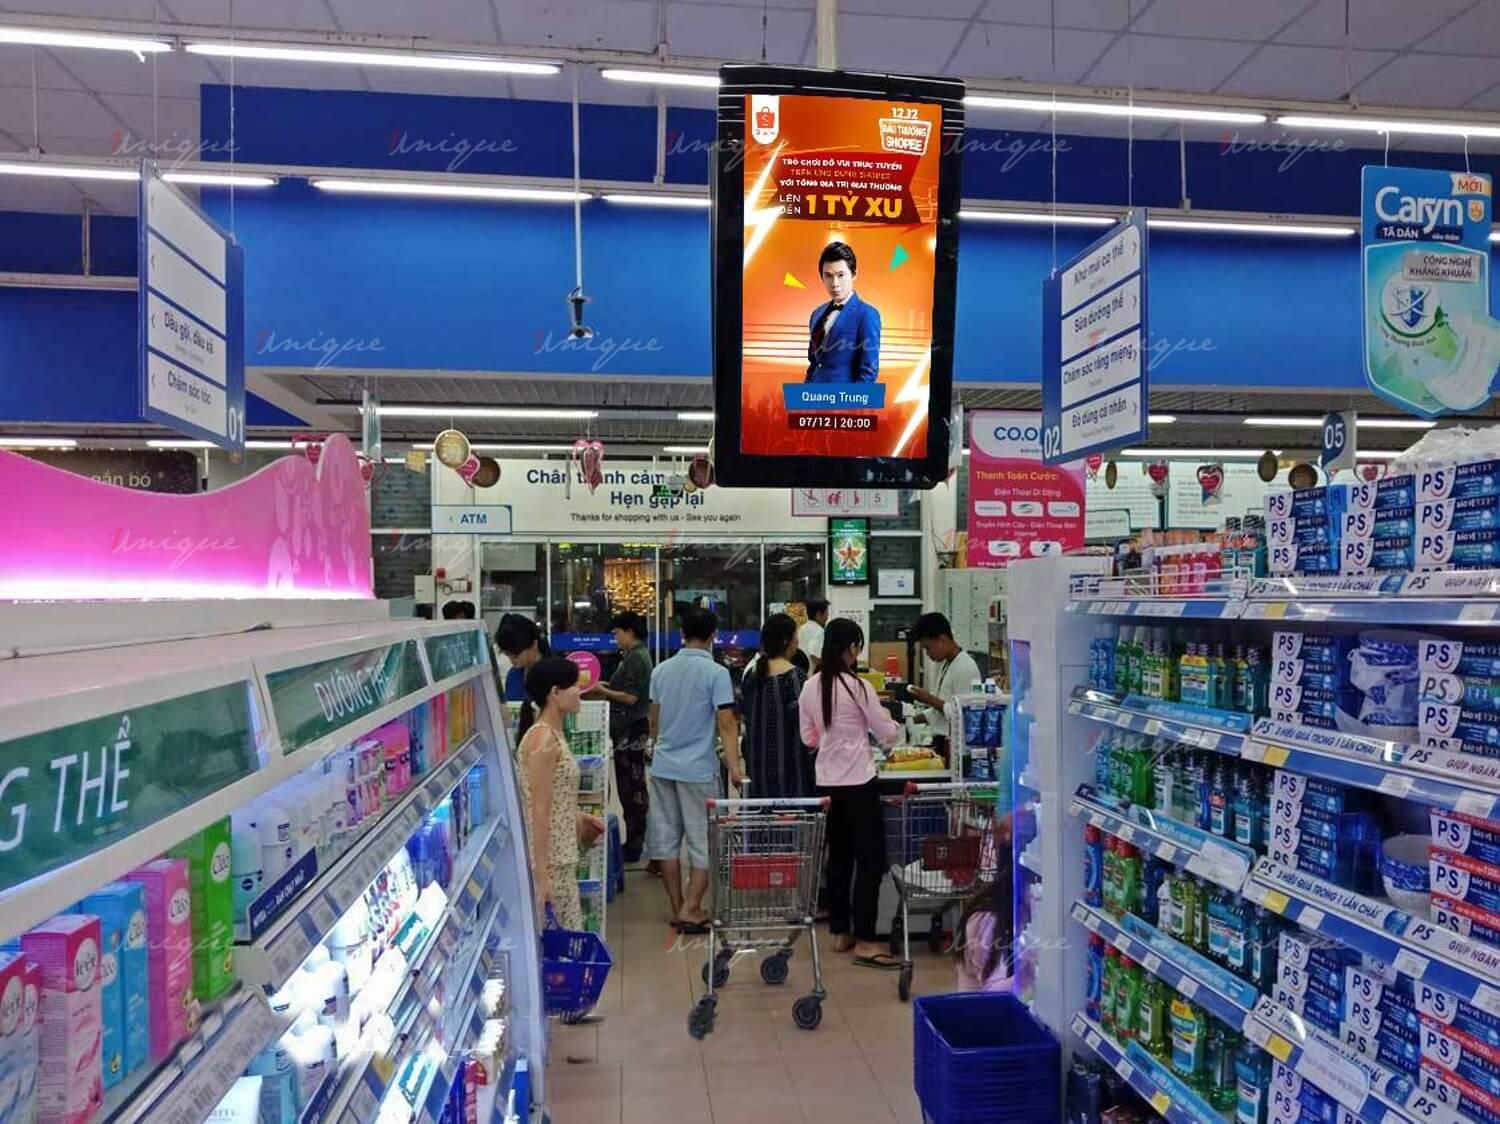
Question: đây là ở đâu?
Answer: đây lả một khu trong siêu thị